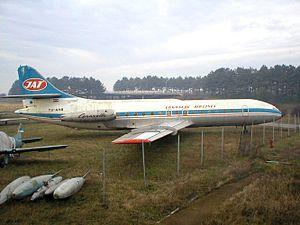
La Sud-Aviation SE 210 Caravelle est un avion de ligne biréacteur, destiné aux itinéraires court et moyen-courriers, produit entre 1958 et 1973 par la société française Sud-Aviation qui devient Aérospatiale en 1970. Premier biréacteur civil au monde produit en série, il présente la caractéristique, innovante pour l'époque, d'avoir les moteurs placés à l'arrière du fuselage et non dans les ailes comme pour le Comet, ou dans des nacelles subalaires comme c'est le cas pour le 707 de Boeing. Conçue pour remplacer les avions à moteurs à pistons tels que le Douglas DC-6, la Caravelle peut emporter, selon les versions, de 80 à plus de 130 passagers sur une distance maximale comprise entre 1 650 et 3 400 km.
Air Serbia, en serbe : Er Srbija ou serbe en écriture cyrillique : Ер Србија, est une compagnie aérienne de Serbie dont le capital est détenu à 51 % par l'État et 49 % par Etihad Airways.